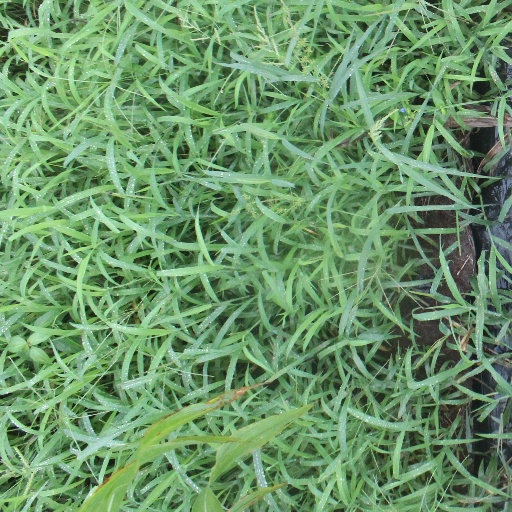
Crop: sorghum